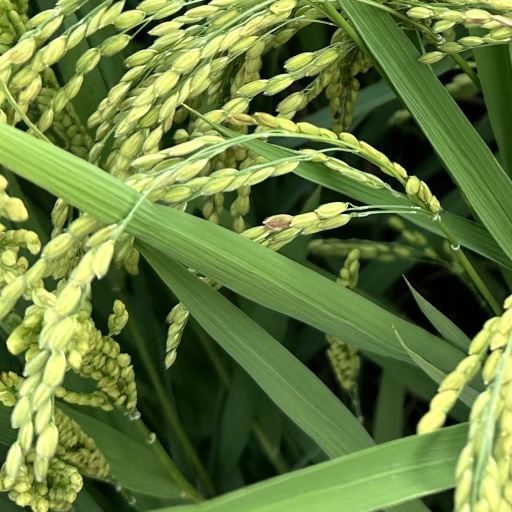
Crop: rice